Montu

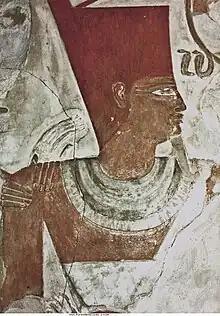
Mentuhotep II, devotee of Montu – from his mortuary temple in Deir el-Bahari.

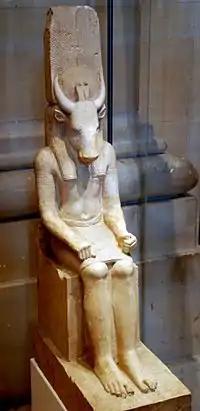
Ptolemaic (4th/1st century BC) statue of Montu with bull's head, symbol of military valour. Louvre, Paris.

From the 11th Dynasty onward, Montu was considered the symbol of the pharaohs as rulers, conquerors and winners, as well as their inspirer on the battlefield. The Egyptian armies were surmounted by the insignia of the "four Montu" (Montu of Thebes, of Armant, of Medamud, and of El-Tod: the main cult centers of the god), all represented while trampling and piercing enemies with a spear in a classic pugnacious pose. A ceremonial battle ax, belonging to the funeral kit of Queen Ahhotep II, Great Royal Wife of the warlike pharaoh Kamose (c. 1555–1550 BC), who lived between the 17th and 18th Dynasty, represents Montu as a proud winged griffin: an iconography clearly influenced by the same Syriac origin which inspired Minoan art.